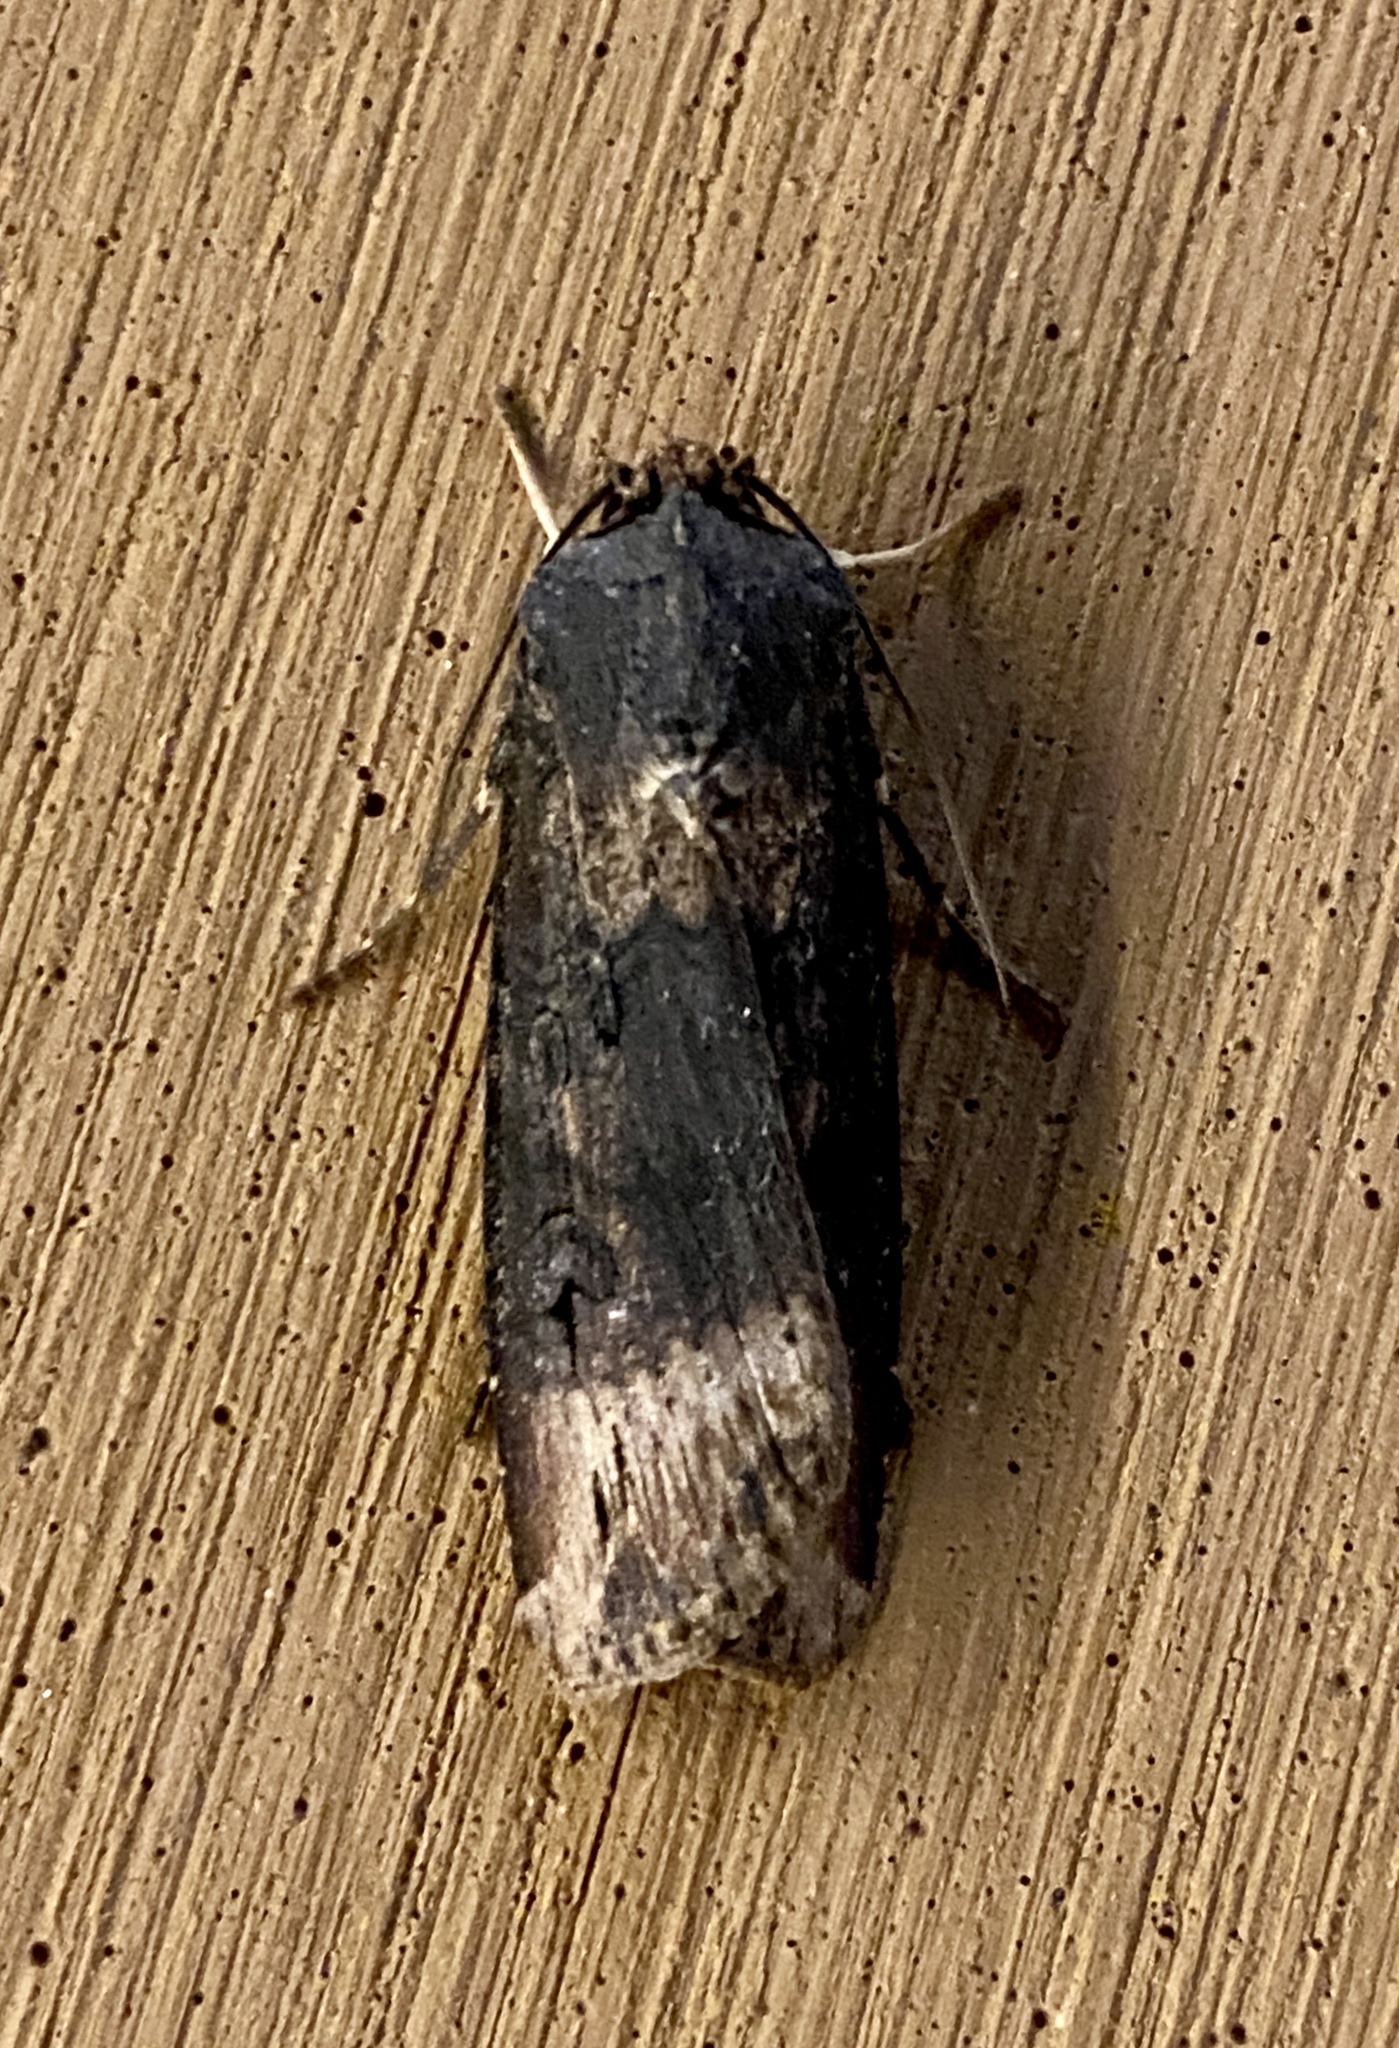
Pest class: cutworms